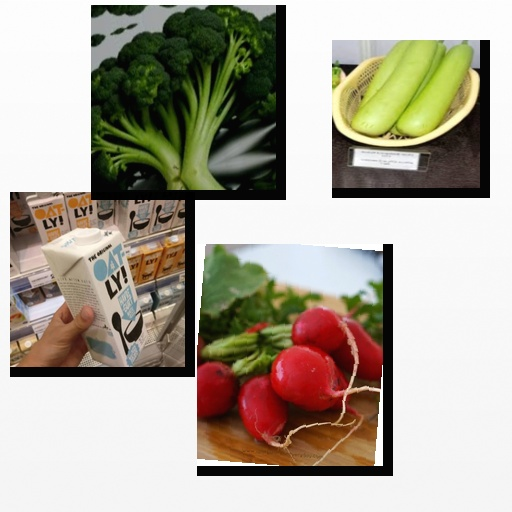
Food items: oatghurt, broccoli, bottle_gourd, radish